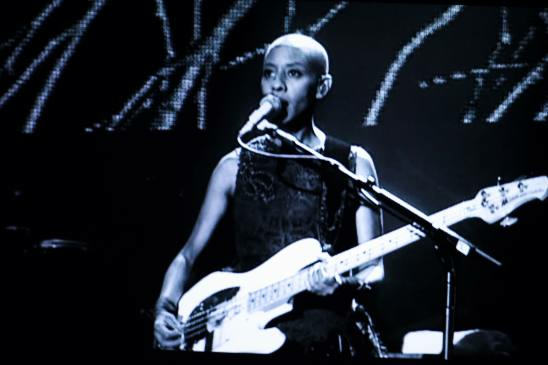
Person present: Yes